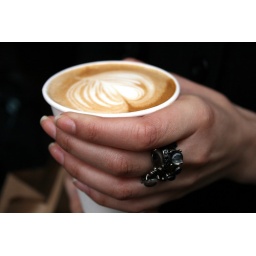
A hug in a paper cup